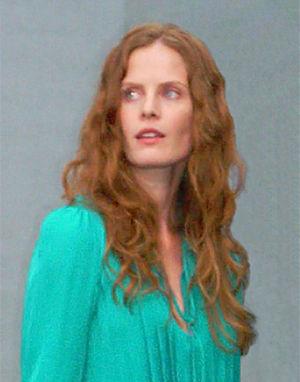
Cet article présente les personnages principaux de la série télévisée américaine Once Upon a Time.